Extinction risk from climate change

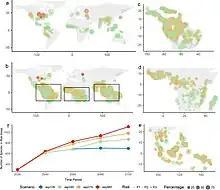
Present and future exposure of frog species around the world to unprecedented heat, under a more intense climate change scenario SSP3-7.0. Green, yellow and red circles show whether one, two or all three key thresholds (annual mean temperature, coldest month temperature or temperature variability) are exceeded by 2100.

A 2013 study estimated that 670–933 amphibian species (11–15%) are both highly vulnerable to climate change while already being on the IUCN Red List of threatened species. A further 698–1,807 (11–29%) amphibian species are not currently threatened, but could become threatened in the future due to their high vulnerability to climate change.